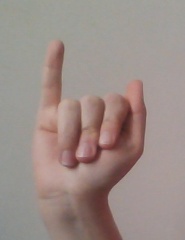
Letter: meem